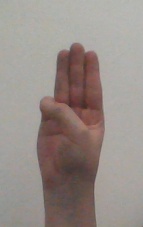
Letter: thaa